India at the Cricket World Cup

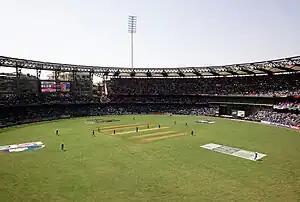
The final of the 2011 Cricket World Cup at the Wankhede Stadium in Mumbai

India began the campaign with a 87-run win against Bangladesh at Dhaka. India scored 370 runs with centuries from Sehwag (175) and Virat Kohli (100 not out) before bowling out Bangladesh for 283 runs with Munaf Patel taking four wickets. The second match between India and England at Bangalore ended in a tie, only the second such instance in a World Cup. India scored 338 runs with Tendulkar top-scoring with 120 runs before England matched the total. In their third group match, India defeated Ireland by five wickets. Ireland were bowled out for 207 runs with Yuvraj taking five wickets and India chased the target with four overs to spare. India followed it up with a win over Netherlands at Delhi in the next match. Netherlands was restricted to 189 all out with Khan taking three wickets and India chased the target with more than 13 overs to spare. In the fifth match of the group stage, India played South Africa at Nagpur, in which India scored 296 runs batting first. South Africa chased the target with two deliveries to spare to hand India its first loss in the competition. In the final group match, India scored an 80-run victory over the West Indies at Chennai. India scored 268 runs with a century from Yuvraj, before bowling out the West Indies for 208 runs.